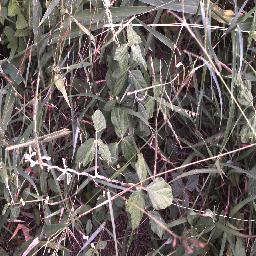
Label: negative